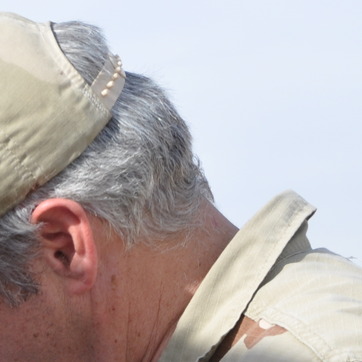
Material: hair